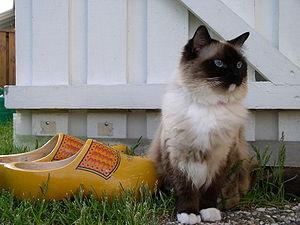
Le ragdoll est une race de chats originaire des États-Unis. Le nom de ce chat de grande taille provient d'une particularité étonnante : lorsqu'on le porte, il devient aussi mou qu'une poupée de chiffon, « ragdoll » en anglais.